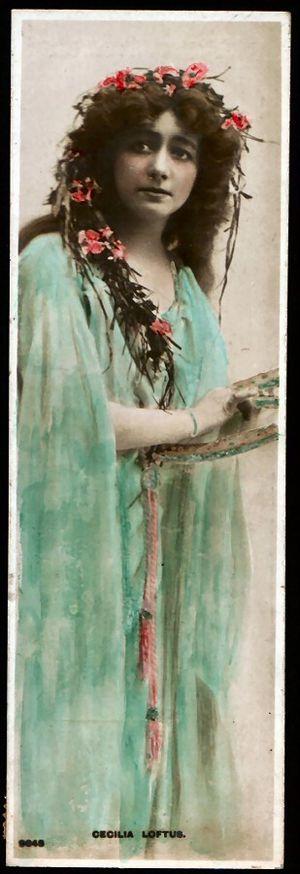
Cecilia Loftus, née le 22 octobre 1876 à Glasgow et morte le 12 juillet 1943 à New York, est une actrice britannique.